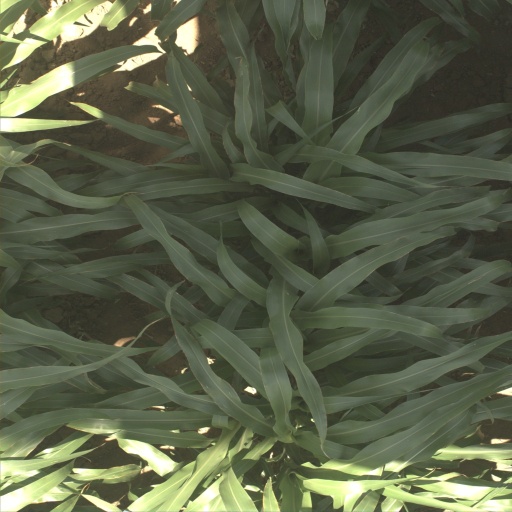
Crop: sorghum